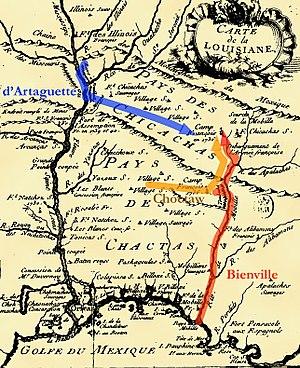
La bataille d'Ackia a eu lieu le 26 mai 1736, près de la ville actuelle de Tupelo dans l'État du Mississippi. Elle fait partie d'une lutte pour le contrôle du fleuve Mississippi entre les Français et les amérindiens Chicachas.